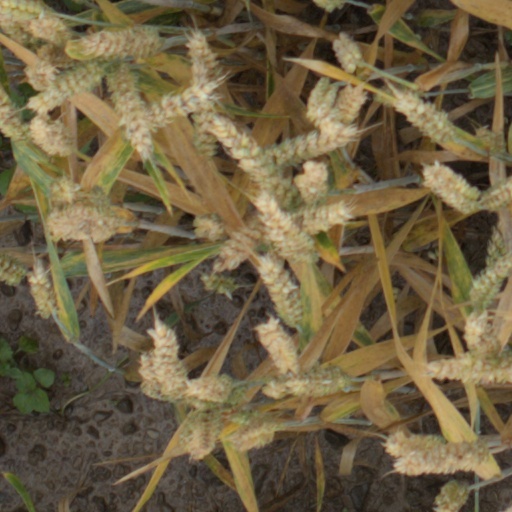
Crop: wheat